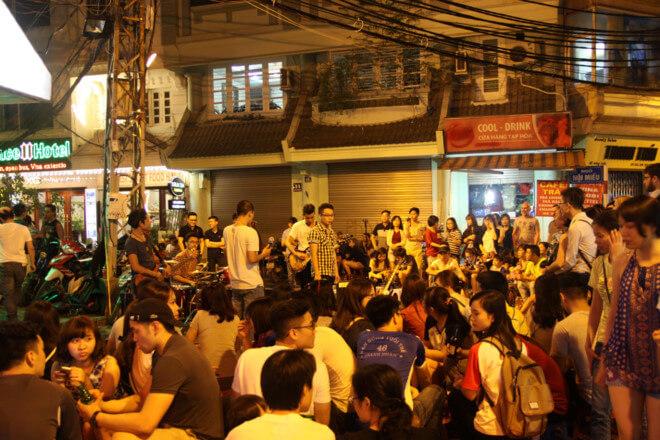
có nhiều người xuất hiện đang ở trong bức ảnh